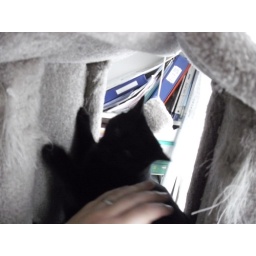
Freya is a dark shadow in her cat tree